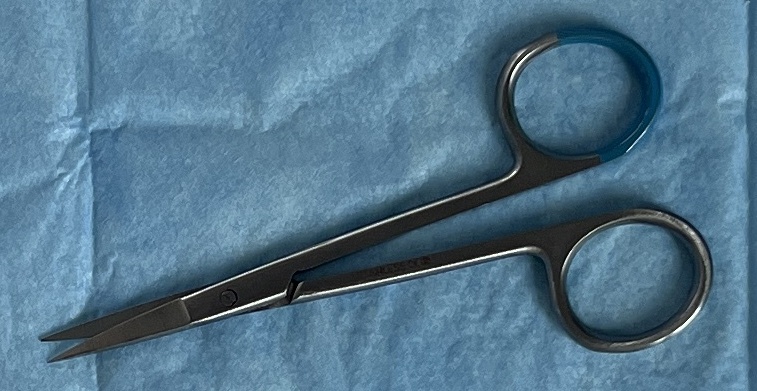
Hinged instrument state: open